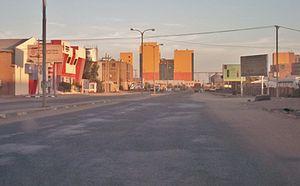
L'environnement au Soudan est l'environnement du pays Soudan. Le Soudan est le troisième plus grand pays d'Afrique après l'Algérie et la République démocratique du Congo, avec une superficie de terres cultivables potentiellement importante. Le pays est menacé par la désertification, le risque de famine étant aggravé par les conflits dans la région. Le pétrole est une ressource économique importante.
Cet article dresse une liste des villes soudanaises les plus peuplées.